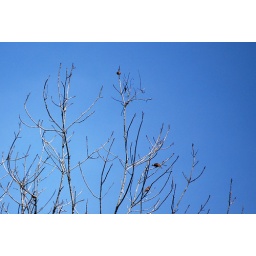
A leafless tree in front of Abah's house